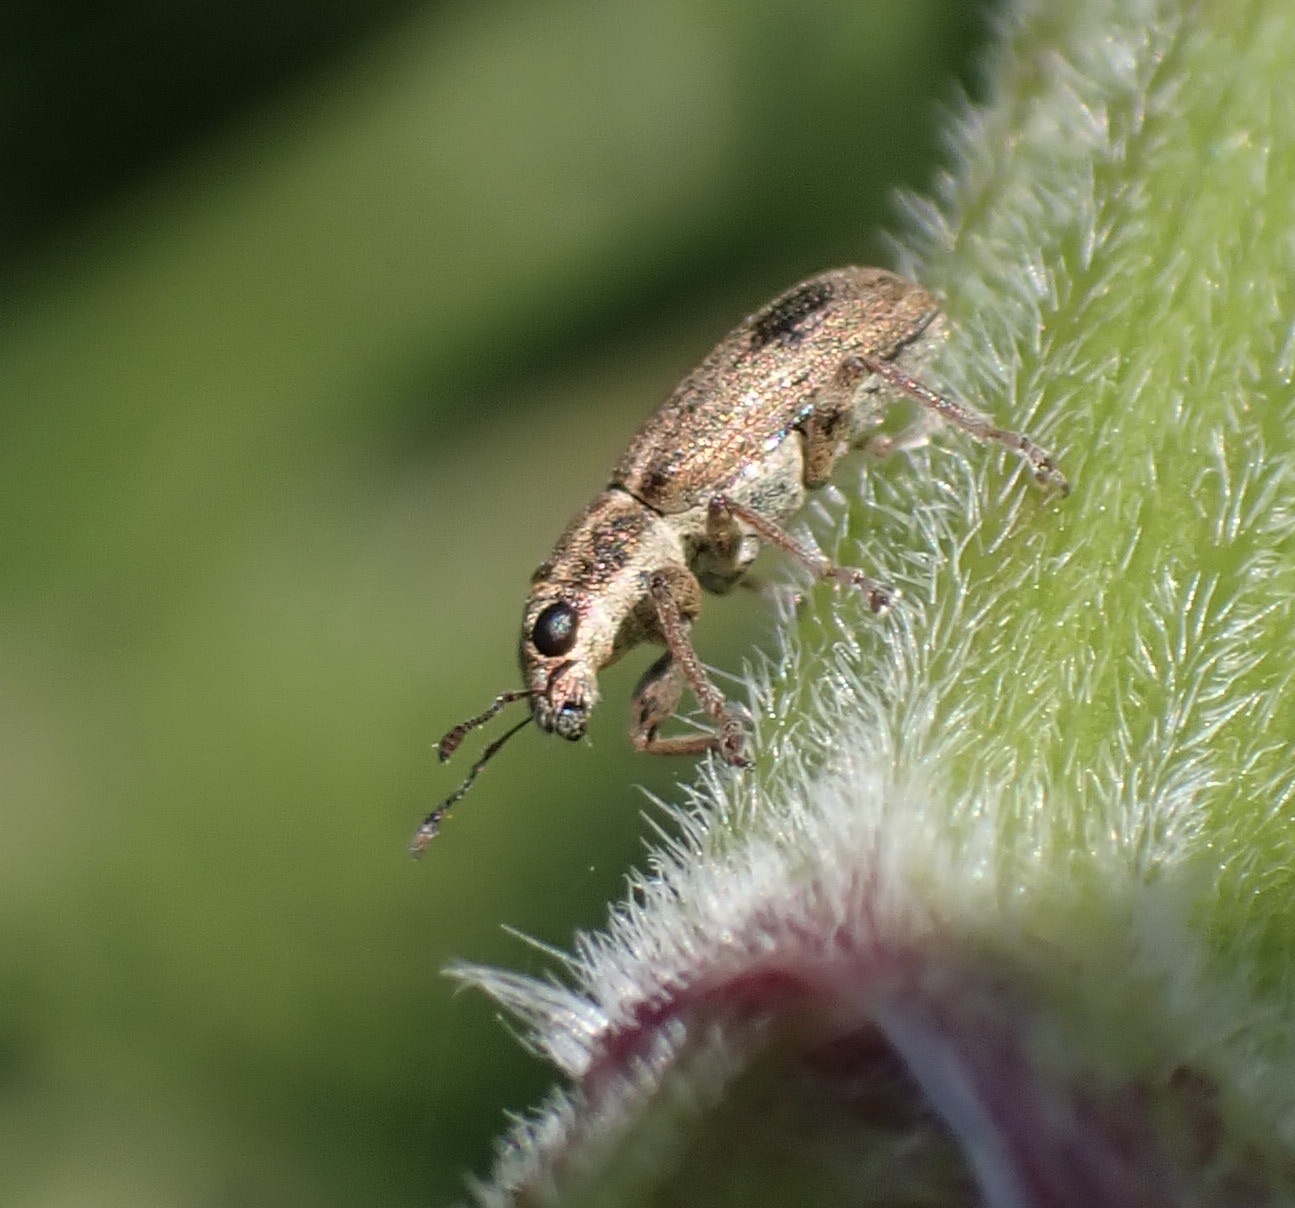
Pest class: pea_leaf_weevil